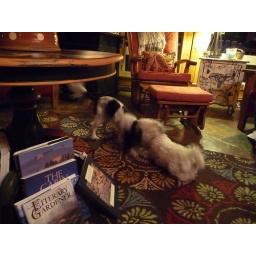
The playful puppies of our amazing host, Brenda at the Matanuska Lodge, our unbelieveable bed and breakfast in the Matanuska Valley, Alaska